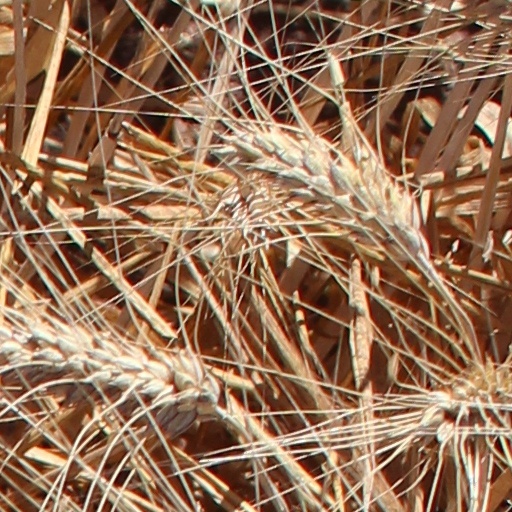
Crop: wheat